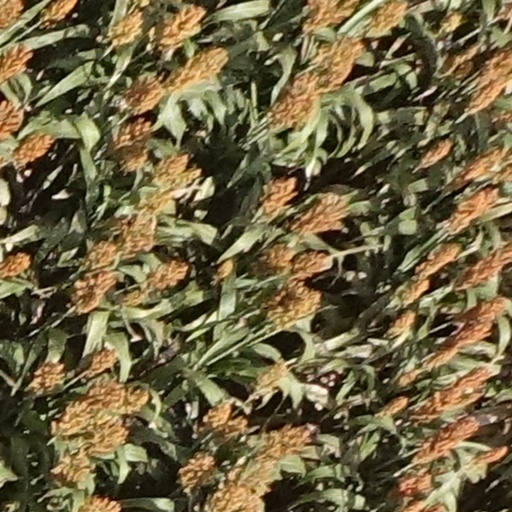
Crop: sorghum